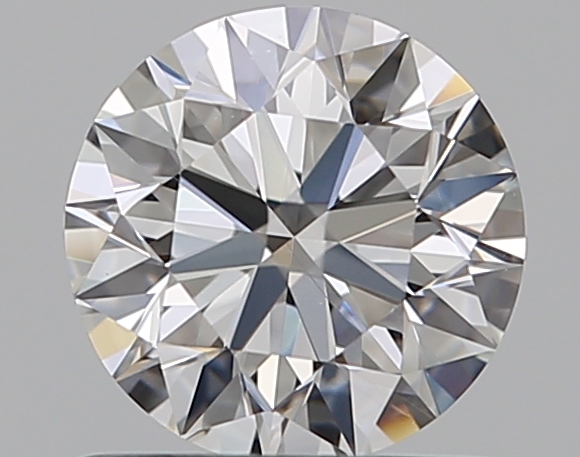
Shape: round
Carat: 0.72
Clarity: VVS2
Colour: E
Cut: EX
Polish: EX
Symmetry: EX
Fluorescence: N
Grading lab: GIA
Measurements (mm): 5.68 x 5.71 x 3.56